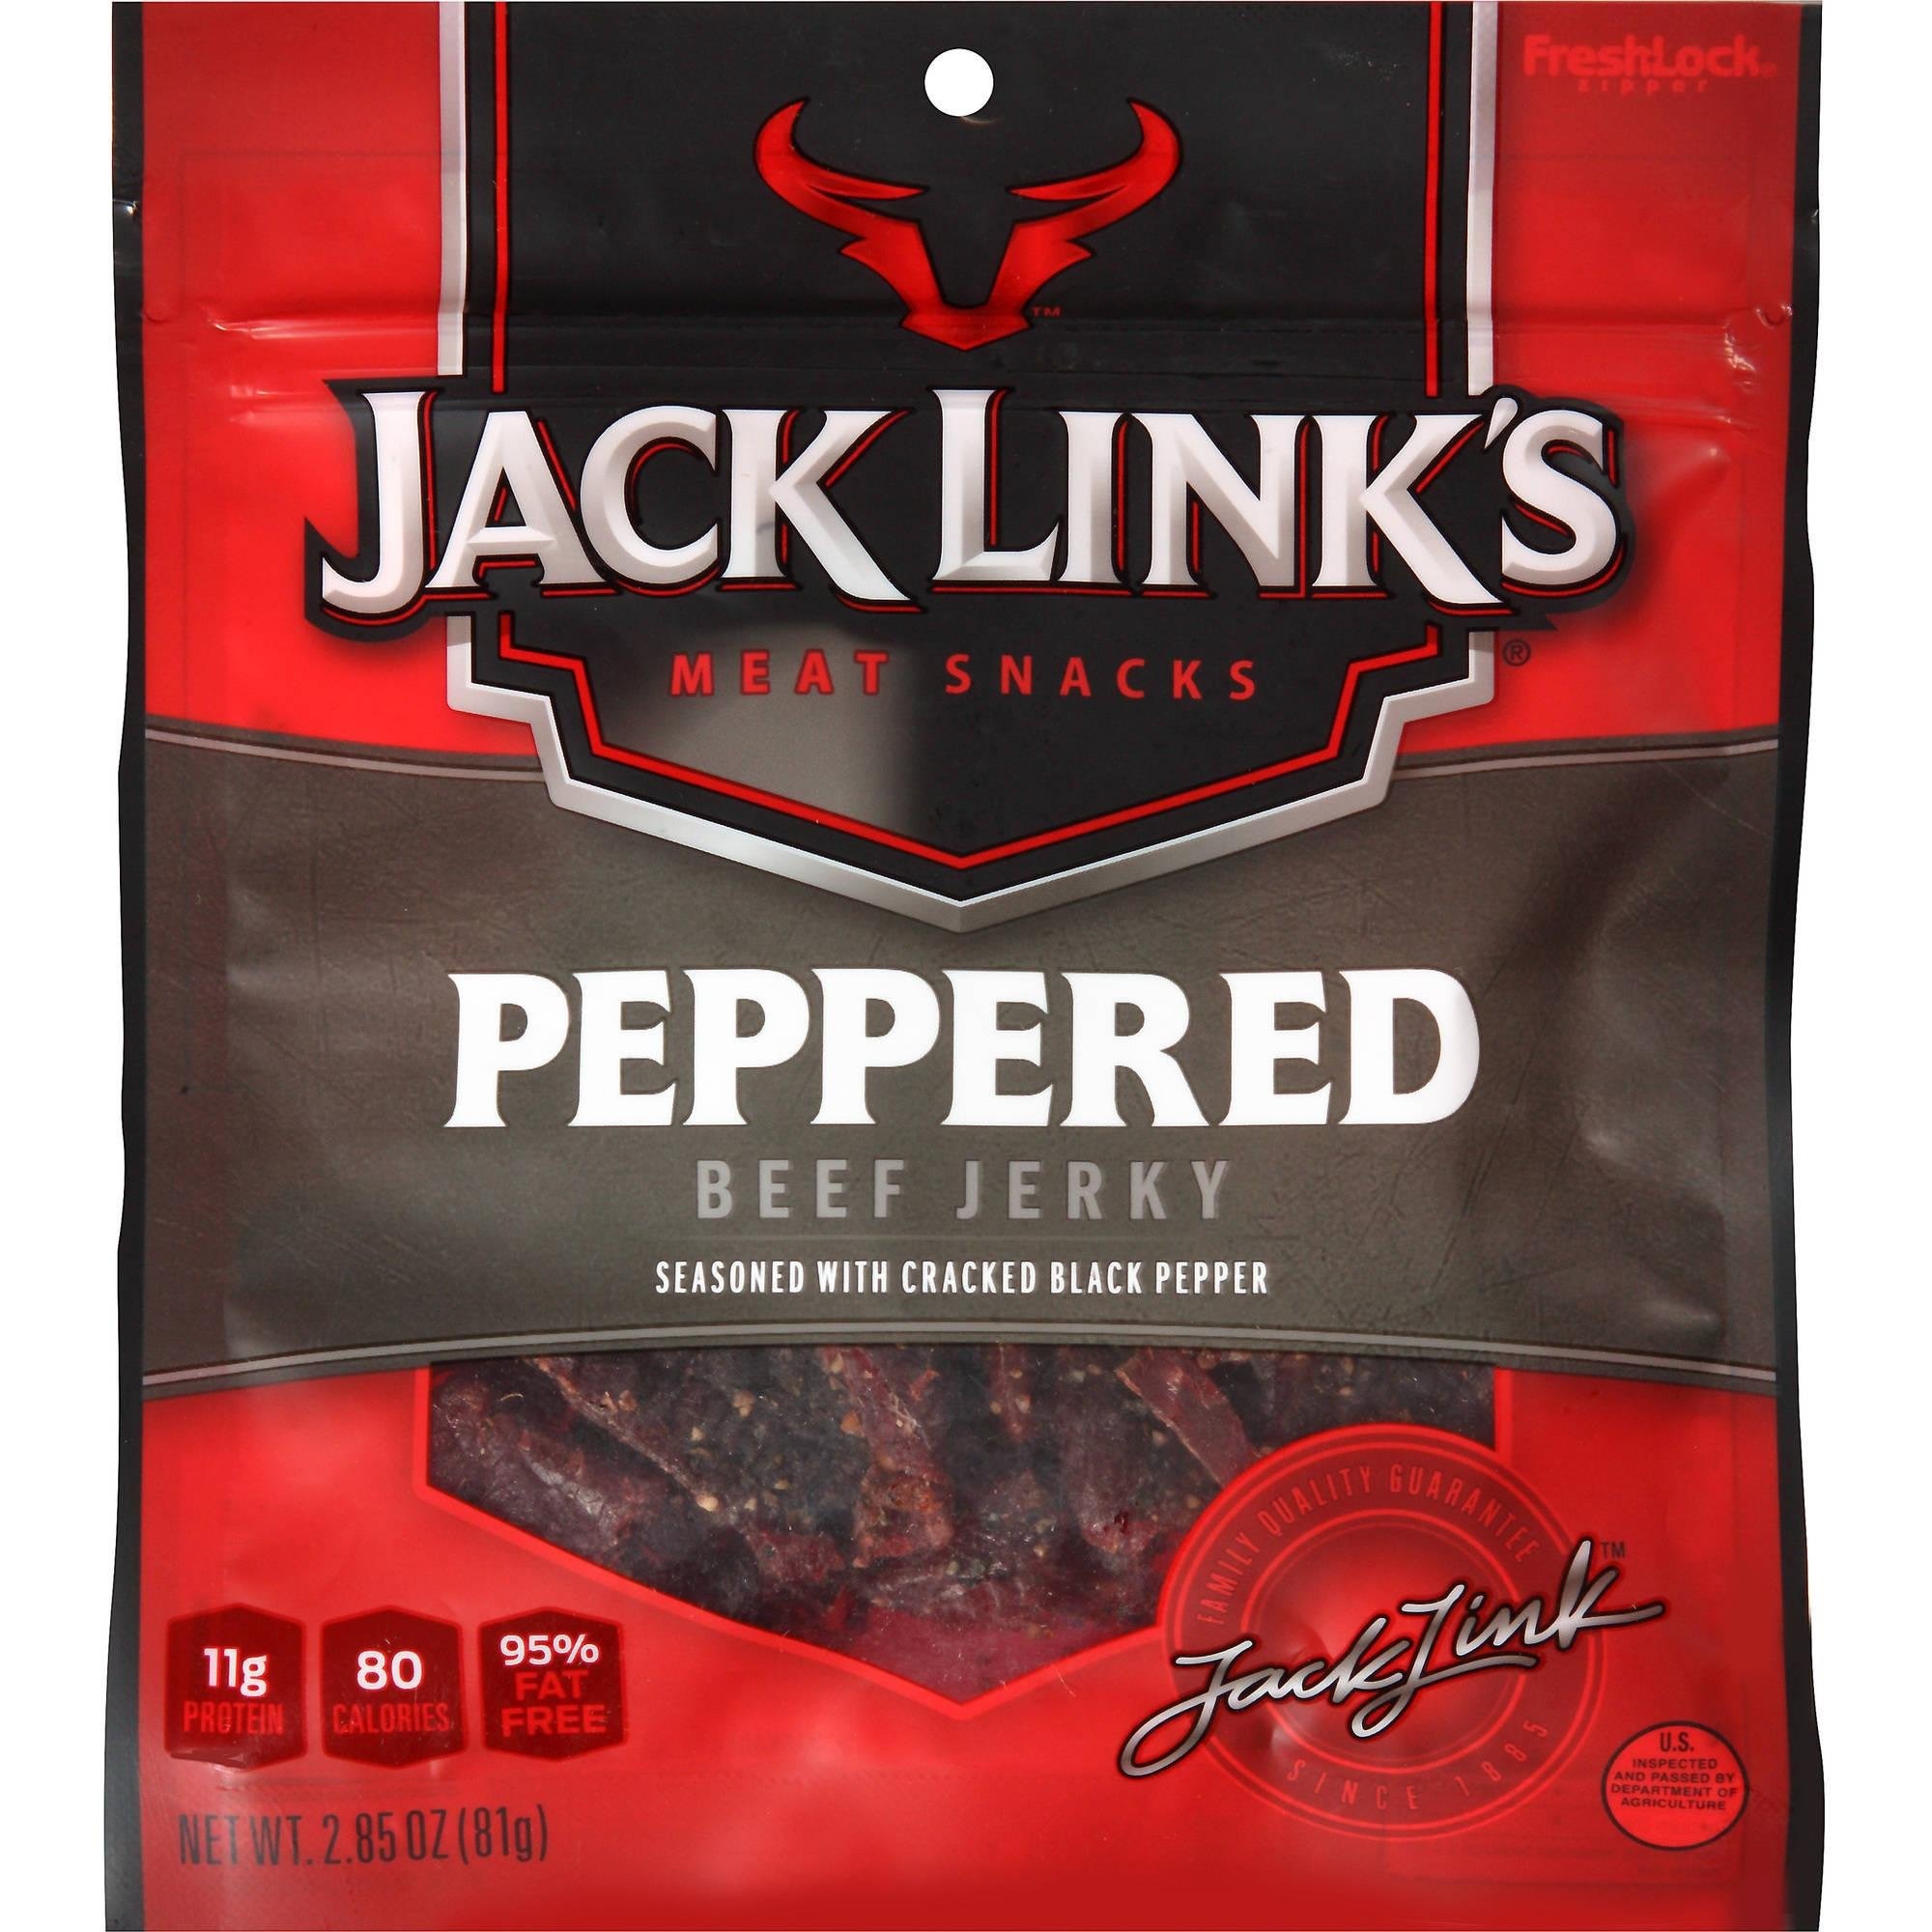
Item Name: Jack Links Beef Jerky, Peppered, 2.85 oz
Bullet Point 1: Jerky-it's what's for dinner...in your car
Bullet Point 2: Feed your wild side
Bullet Point 3: 2.85oz
Value: 2.85
Unit: oz

Price: 5.99